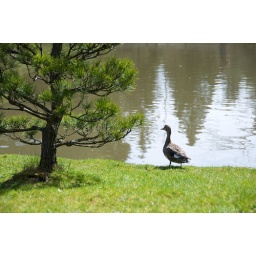
This duck stood by a small trees and watches another nearby duck exploring and looking for food.